Bas-Intyamon

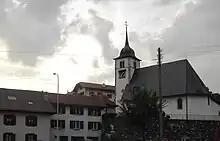
Enney village and church

Bas-Intyamon has a population of . , 11.9% of the population are resident foreign nationals. Over the last 10 years (2000–2010) the population has changed at a rate of 17%. Migration accounted for 18.2%, while births and deaths accounted for 2.4%.